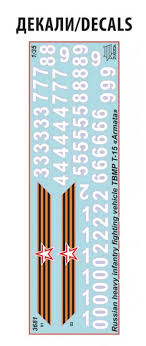
Label: BMP